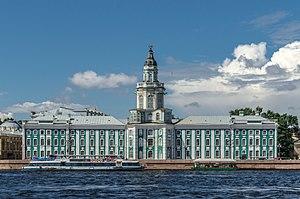
Saint-Pétersbourg /sɛ̃.pe.tɛʁs.buʁ/ est la deuxième plus grande ville de Russie par sa population, avec 5 281 579 habitants en 2017, après la capitale Moscou. Saint-Pétersbourg a le statut de ville d'importance fédérale. La ville est enclavée dans l'oblast de Léningrad, mais en est administrativement indépendante. Elle est située dans le Nord-Ouest du pays sur le delta de la Neva, au fond du golfe de Finlande, un espace maritime de la mer Baltique. Capitale de l'Empire russe de 1712 jusqu'en mars 1917, ainsi que de la Russie dirigée par les deux gouvernements provisoires entre mars et octobre 1917, Saint-Pétersbourg a conservé de cette époque un ensemble architectural unique. Deuxième port russe sur la mer Baltique après Primorsk, c'est aussi un centre majeur de l'industrie, de la recherche et de l'enseignement russe ainsi qu'un important centre culturel européen. Saint-Pétersbourg est la deuxième ville d'Europe par sa superficie et la cinquième par sa population.